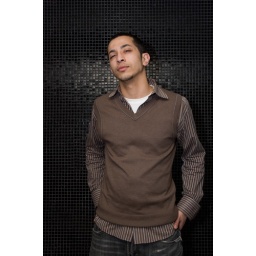
&amp;amp; the cool wall in his house